Forbidden City

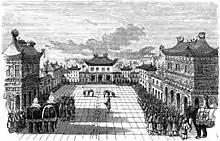
A depiction of the Forbidden City from the German magazine (1853)

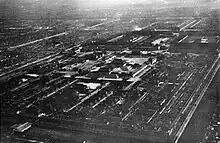
Aerial view of the Forbidden City (1900 or 1901)

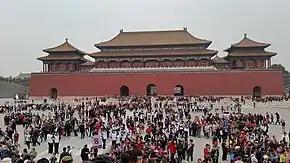
The Meridian Gate seen from the inner courtyard

When the Hongwu Emperor's son Zhu Di became the Yongle Emperor, he moved the capital from Nanjing to Beijing, and construction began in 1406 on what would become the Forbidden City.